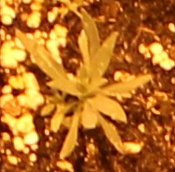
Label: Kochia